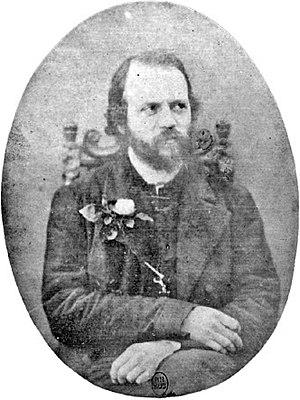
Création à Londres de la Royal Philharmonic Society.
Charles-Valentin Morhange dit Alkan, né à Paris 7ᵉ le 30 novembre 1813 et mort à Paris 8ᵉ le 29 mars 1888, est un pianiste et compositeur français.